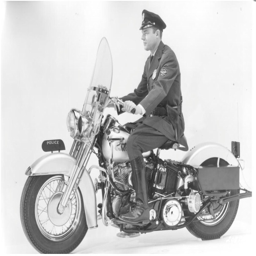
vintage policeman on a motorcycle